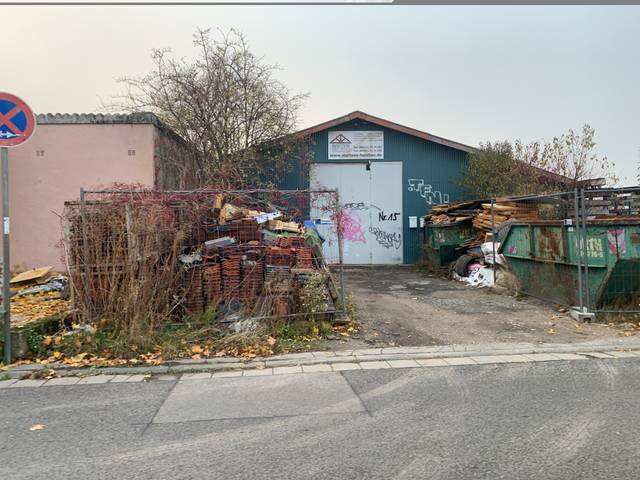
Region: Germany
Coordinates: 49.386, 8.681